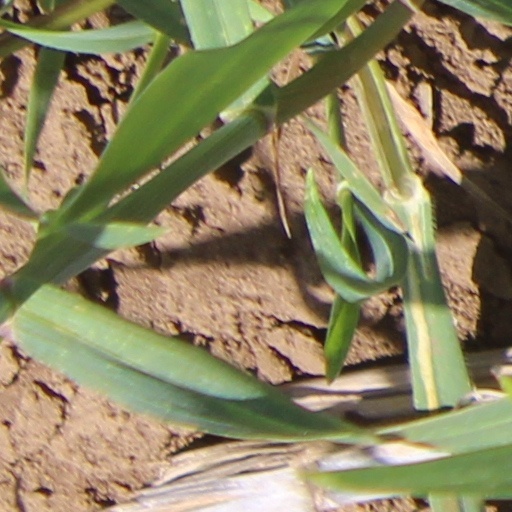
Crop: wheat